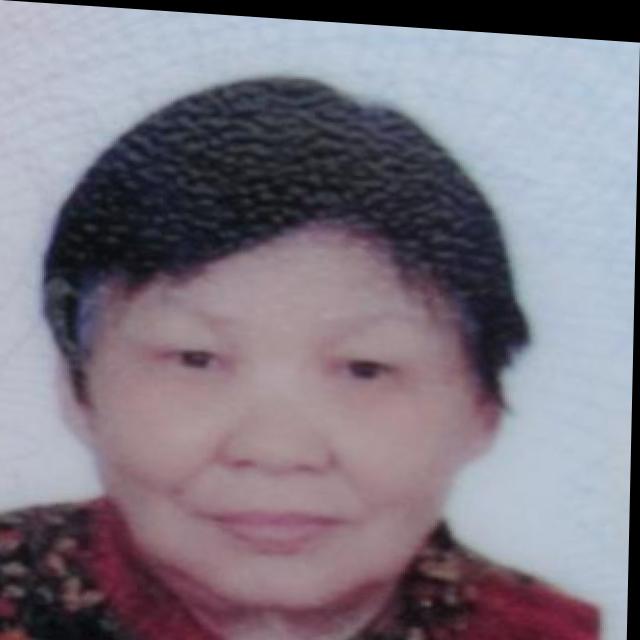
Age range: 45-64